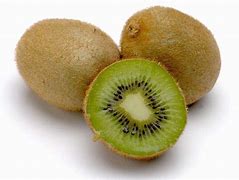
Label: Kiwi